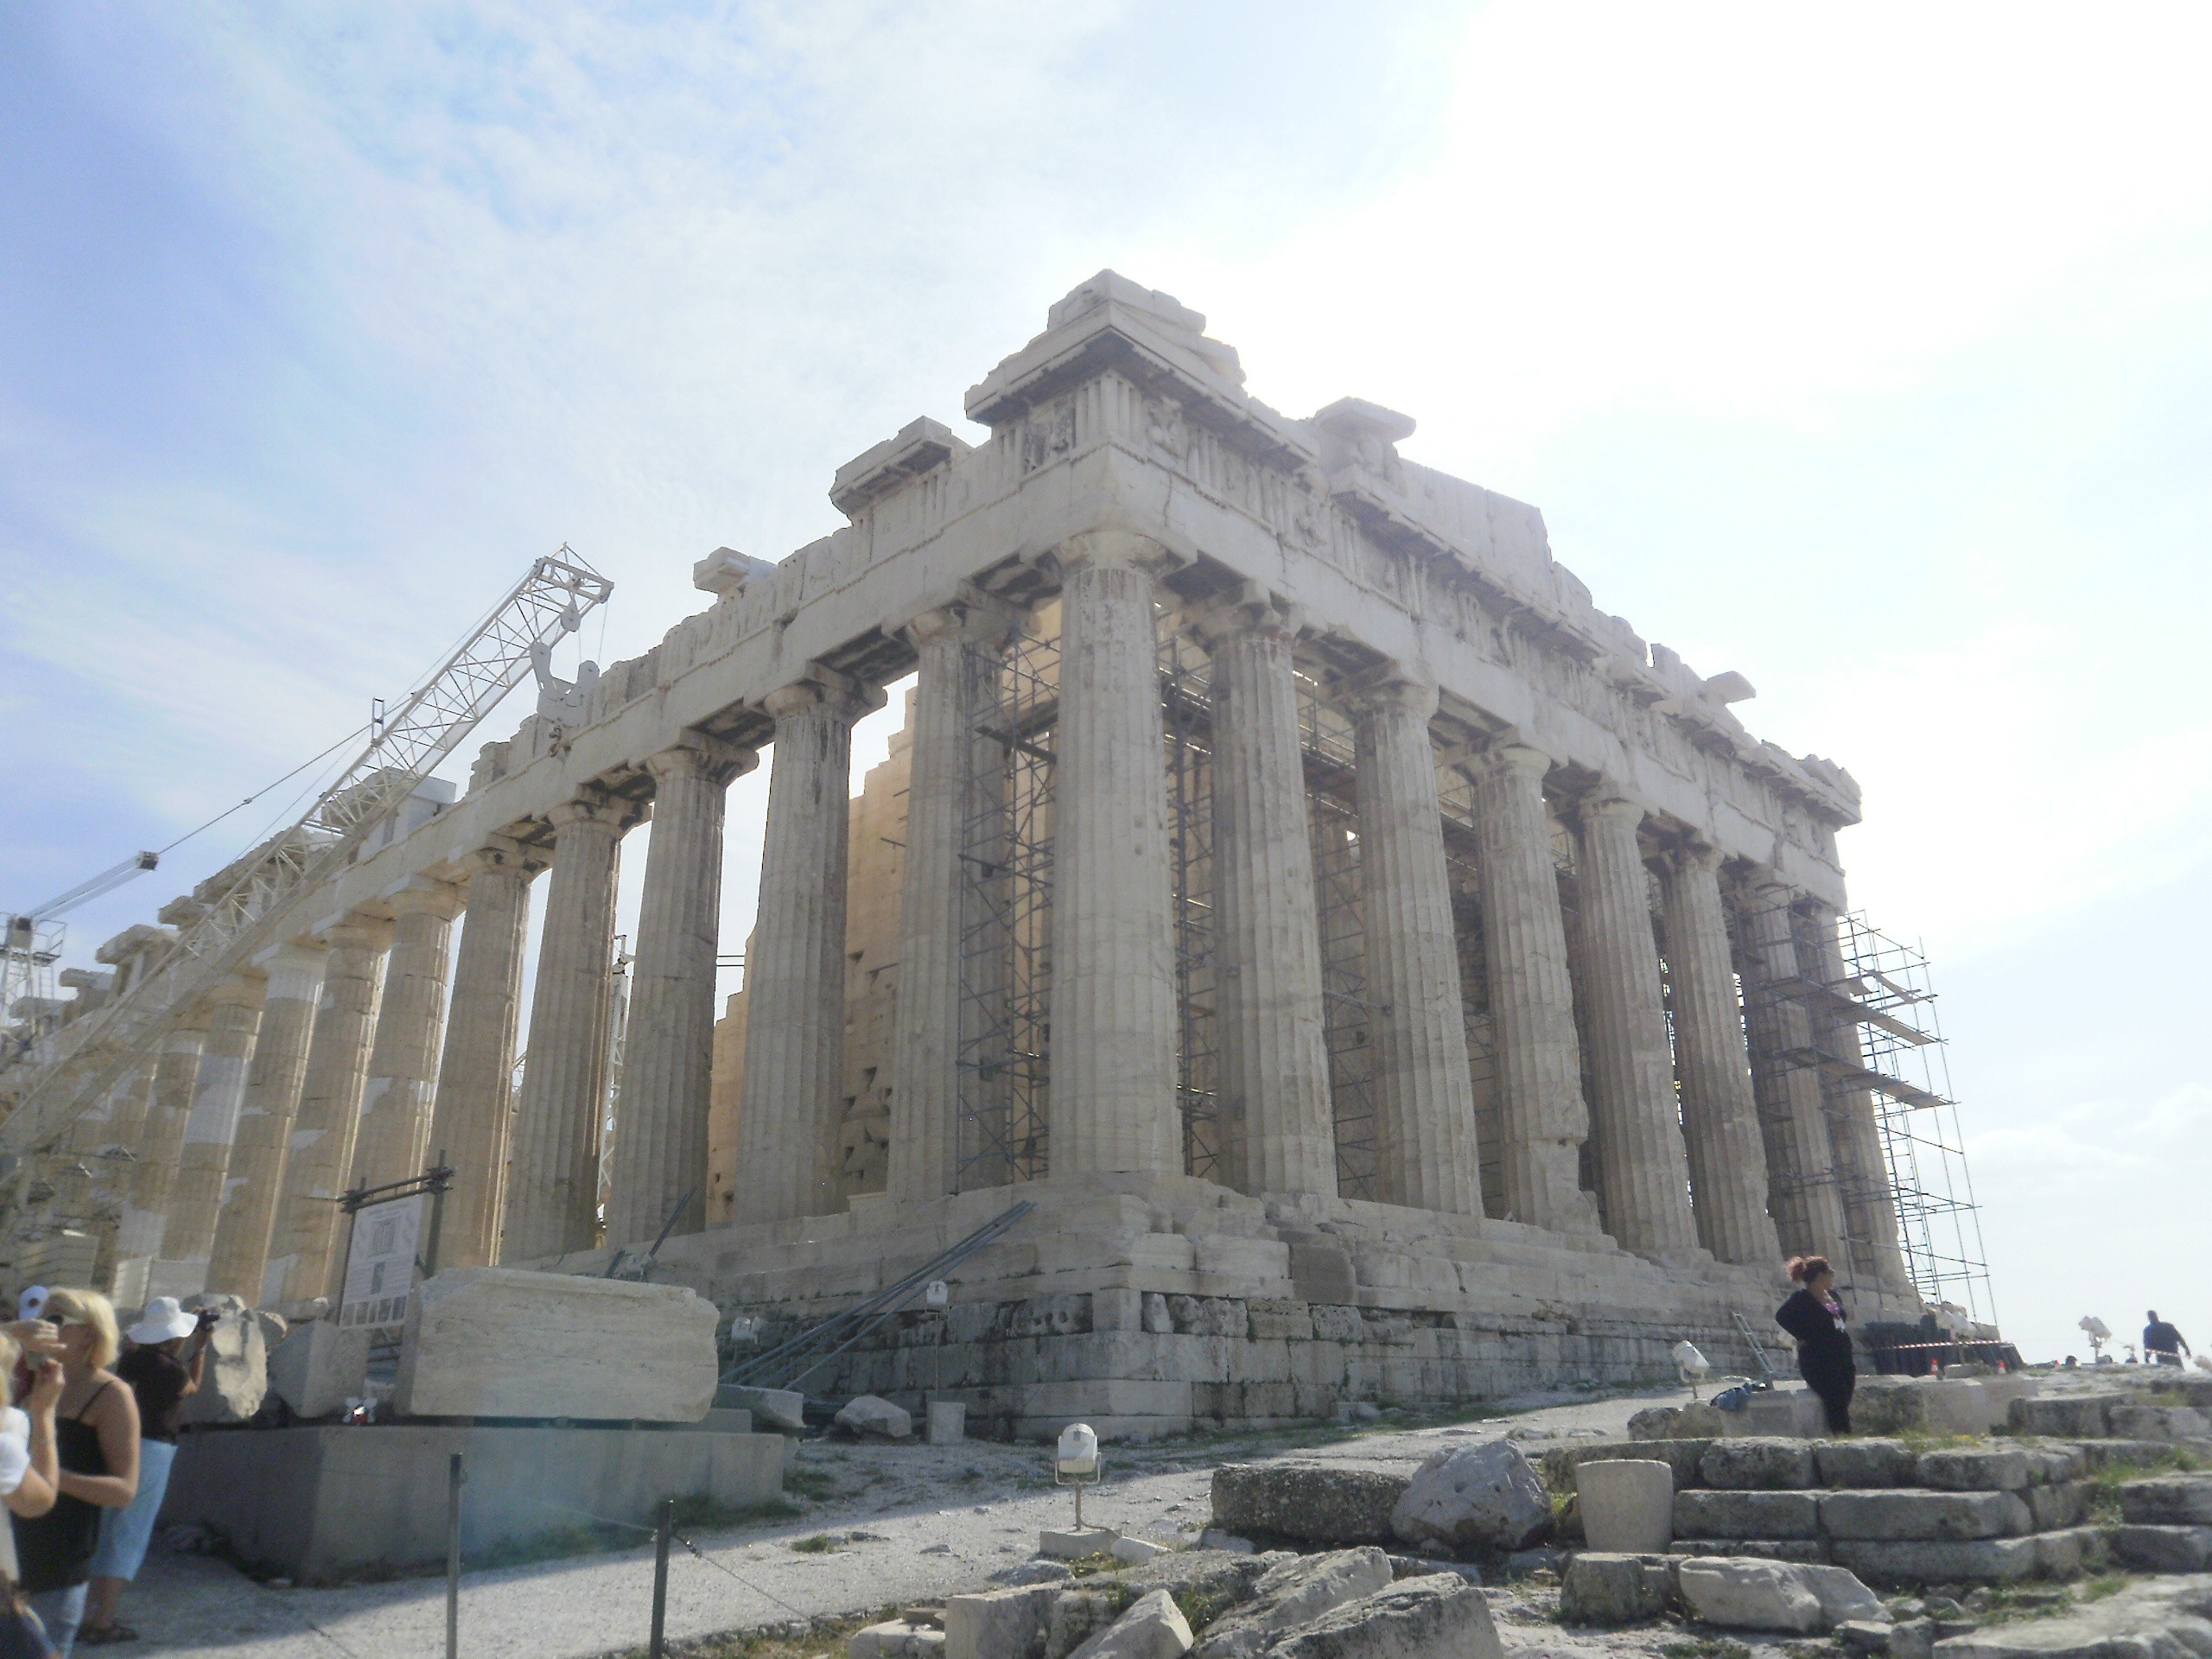
rock, architecture, antique, view, building, old, monument, europe, column, greek, scenic, ancient, landmark, place of worship, temple, ruins, civilization, greece, archeology, culture, history, historical, athens, archaeological site, unesco world heritage site, parthenon, roman temple, historic site, ancient history, ancient roman architecture, ancient greek temple